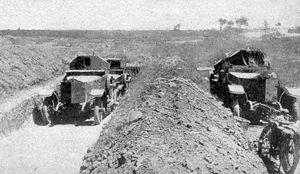
Royal Naval Air Service est le nom donné à l’ensemble des moyens aériens placés sous l’autorité de l’Amirauté britannique entre juillet 1914 et mars 1918. Le 1ᵉʳ avril 1918, le Royal Flying Corps de l’Armée britannique et le RNAS fusionnèrent pour constituer la Royal Air Force, première armée de l’air indépendante au monde.